Dinosauroid

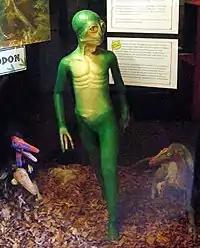

The dinosauroid is a hypothetical species created by Dale A. Russell in 1982. Russell theorized that if a dinosaur such as "Stenonychosaurus" had not perished in the Cretaceous–Paleogene extinction event, its descendants might have evolved to fill the same ecological niche as humans. While the theory has been met with criticism from other scientists, the dinosauroid has been featured widely in books and documentaries since the theory's inception.